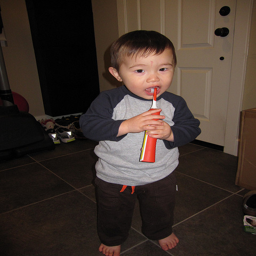
A barefoot boy with an electric toothbrush in his mouth.
The little boy has a toothbrush in his mouth.
A small kid with a toothbrush in a room.
A small child is brushing his teeth with an electronic toothbrush.
The little boy is brushing his teeth with a tooth brush.